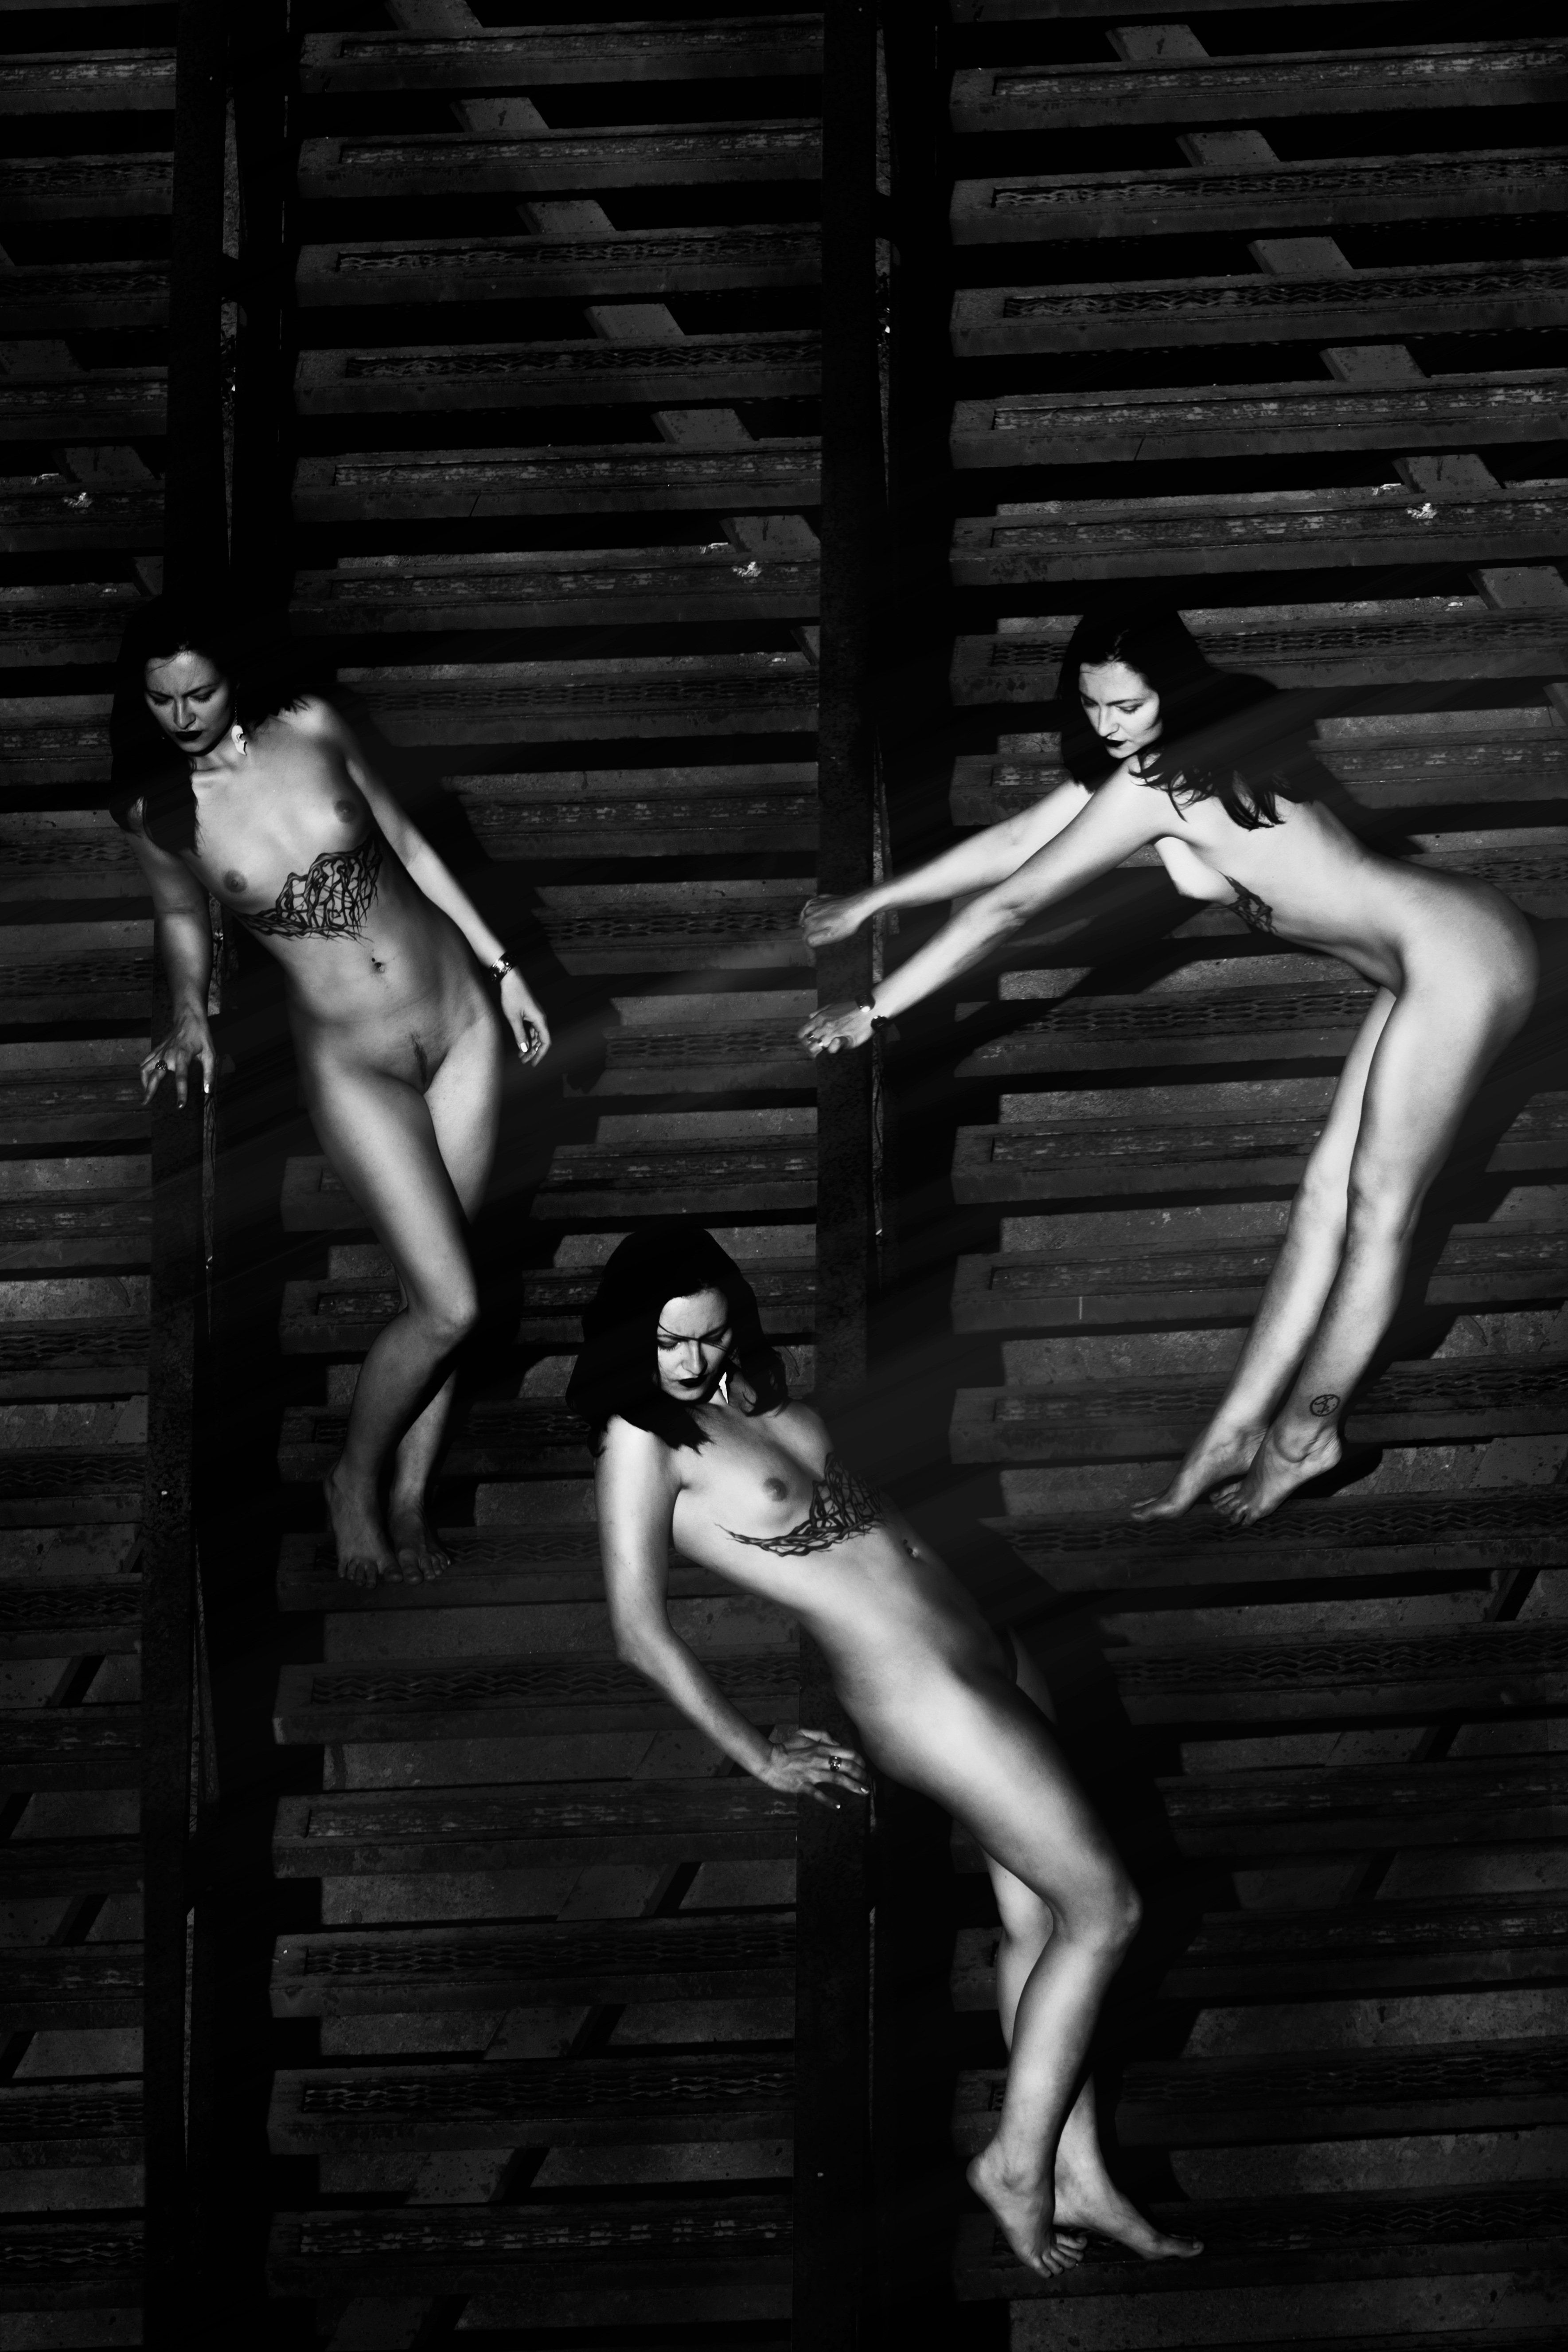
black and white, people, girl, woman, white, leather, photography, photo, model, young, print, darkness, black, monochrome, outdoors, art, girls, legs, photograph, beauty, sexy, nude, moscow, buttocks, sorrow, elegance, breast, erotica, girl with tattoo, undressing, monochrome photography, film noir, modern dance